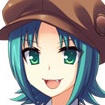
Portrait style: Anime Portrait